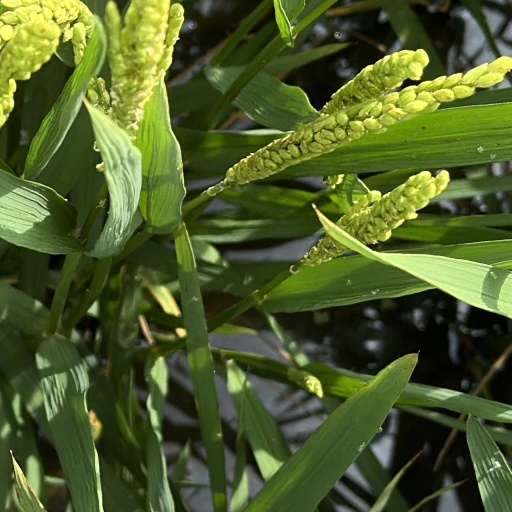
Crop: rice